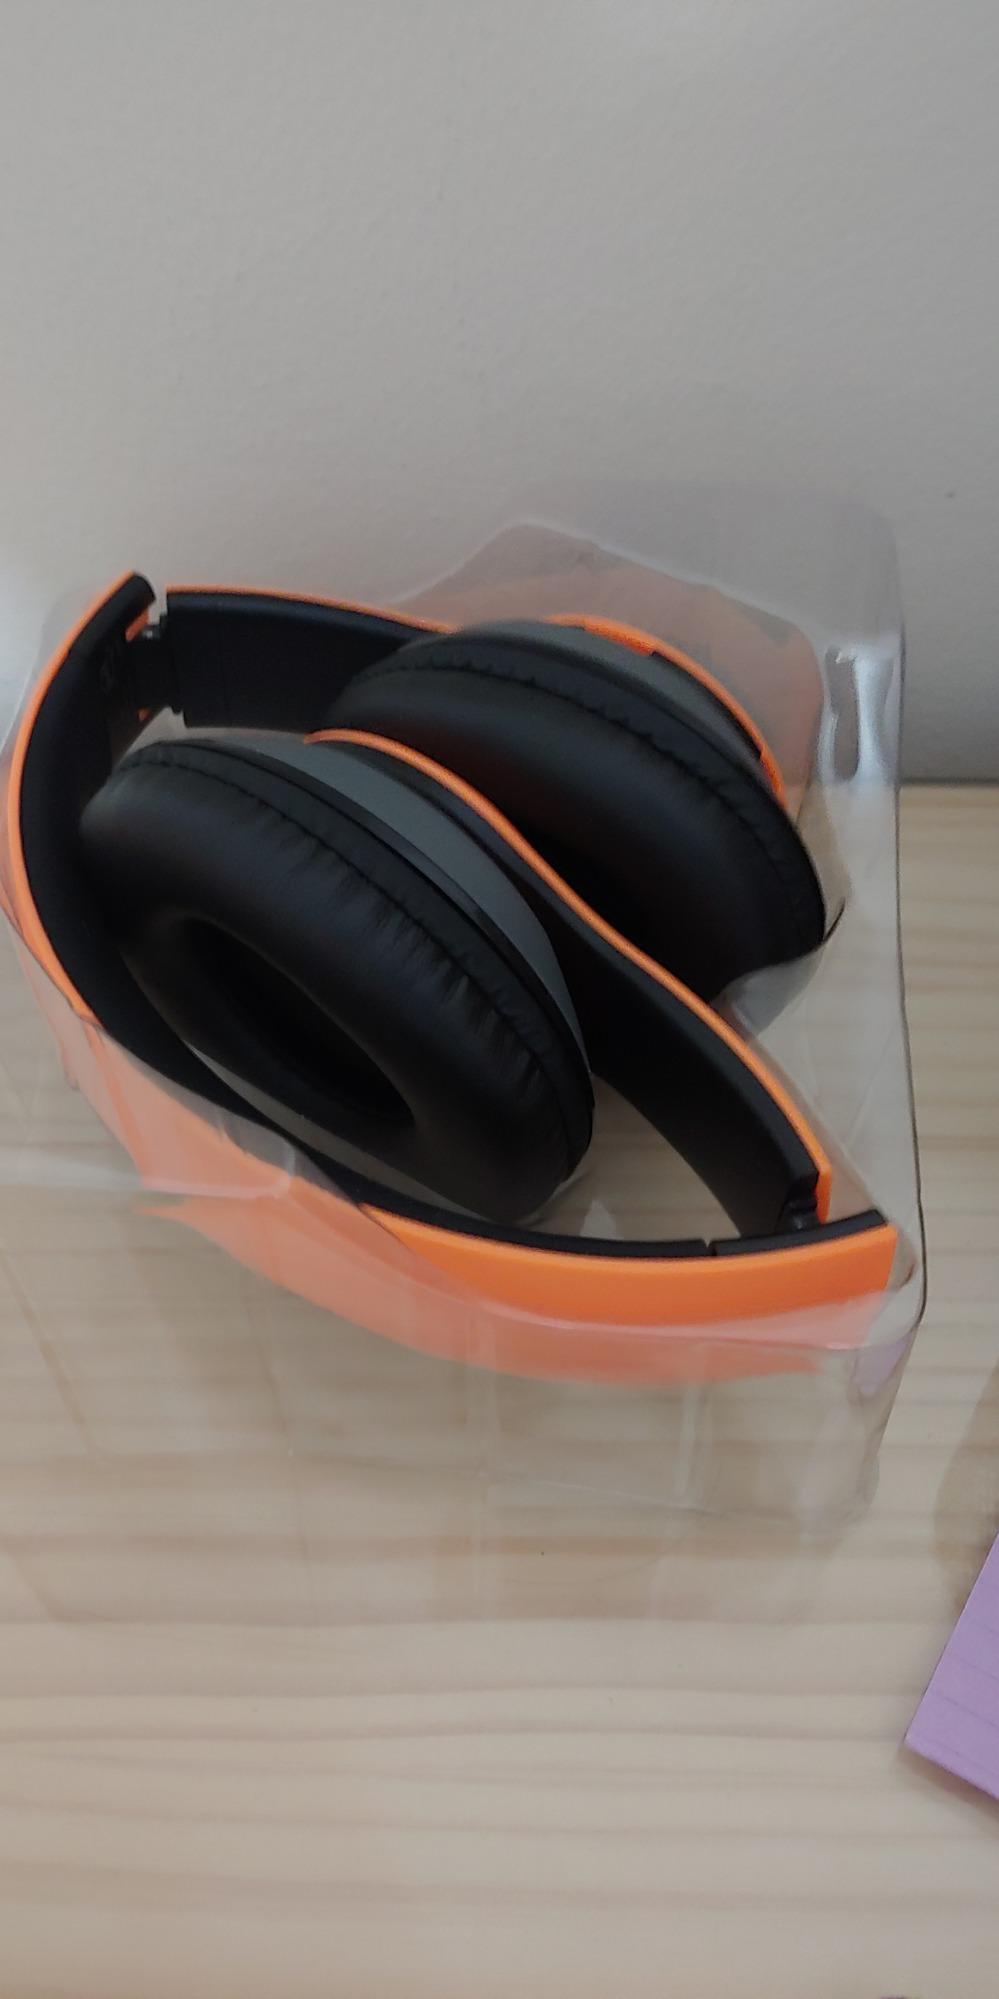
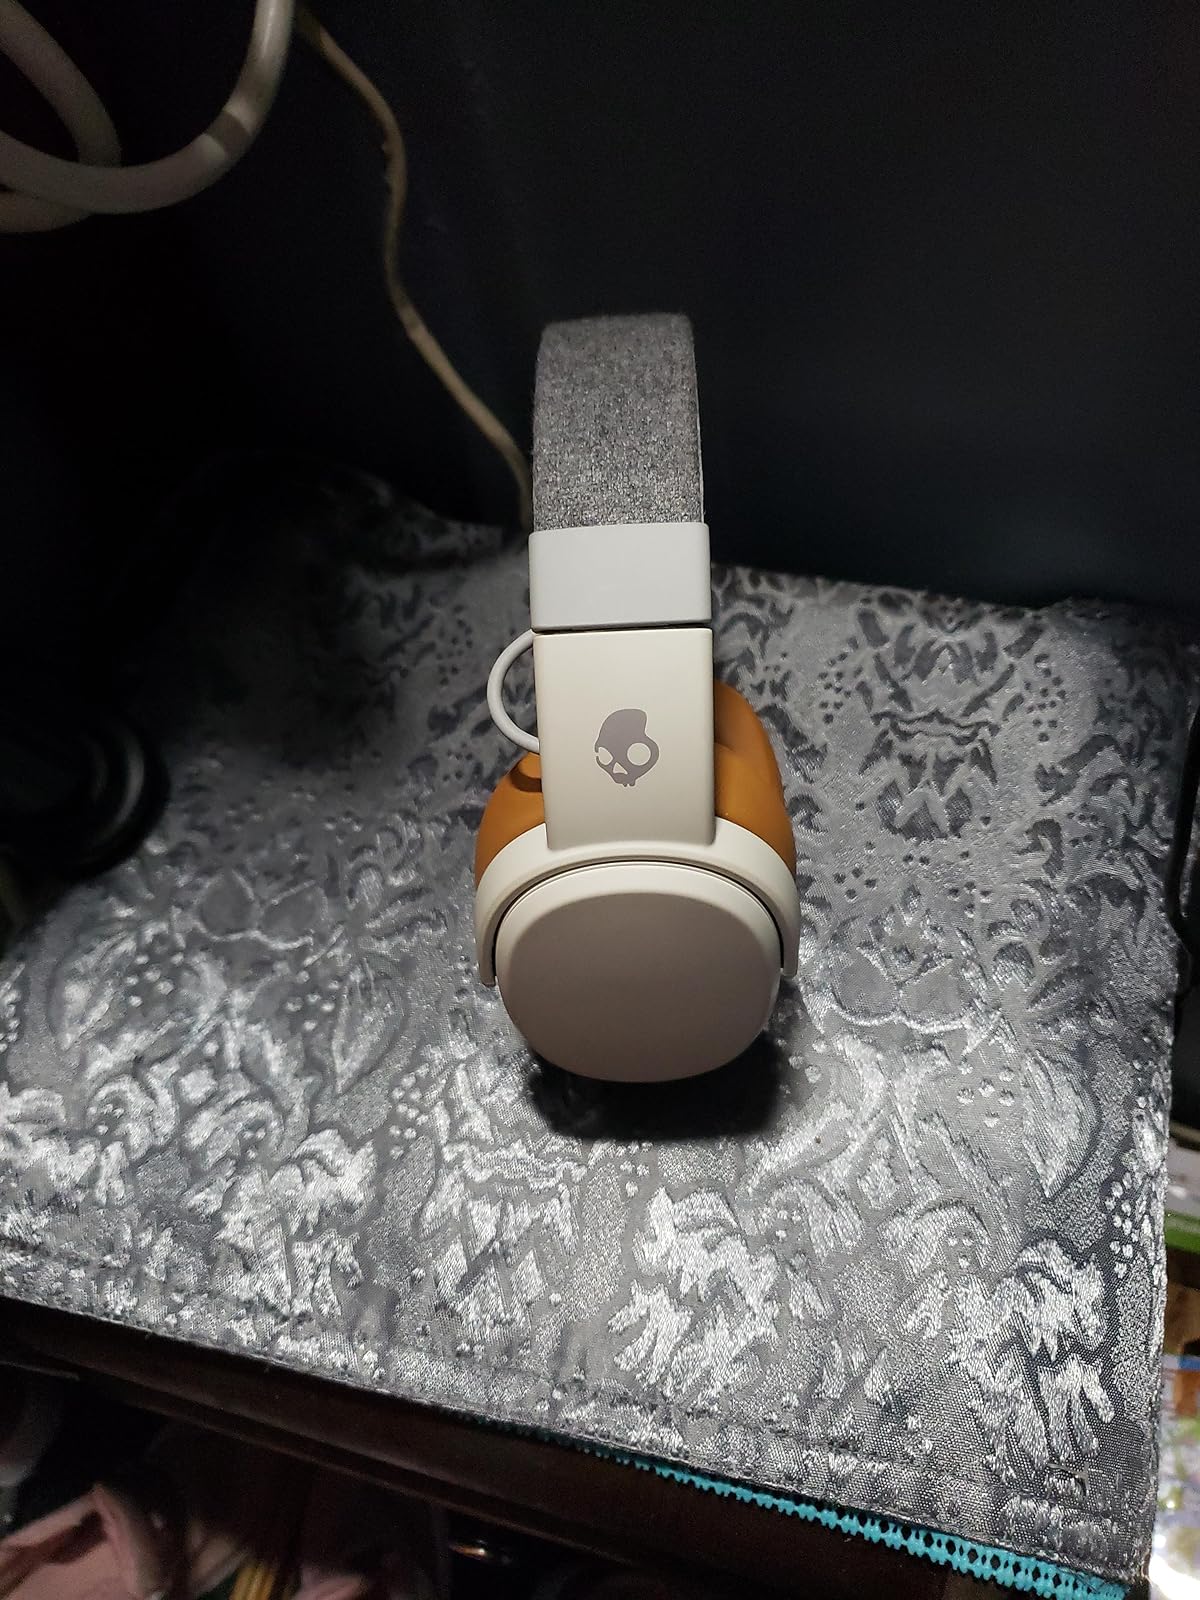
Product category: headphones
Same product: no